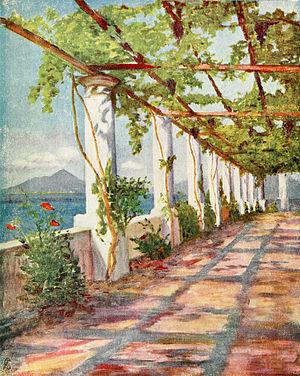
Une pergola est une petite construction de jardin. Elle est utilisée pour servir de support aux plantes grimpantes. Elle est faite de poutres horizontales en forme de toiture, soutenues par des colonnes. Les premières utilisations remontent à l’Antiquité. Le jardin du prieuré d'Orsan possède une pergola sur laquelle repose de la vigne. Elle permet d'ombrager délicatement la terrasse.